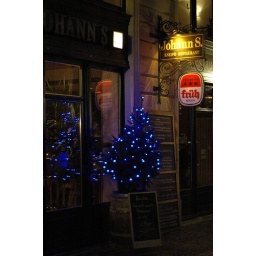
Xmas in the 21st century: blue christmas tree